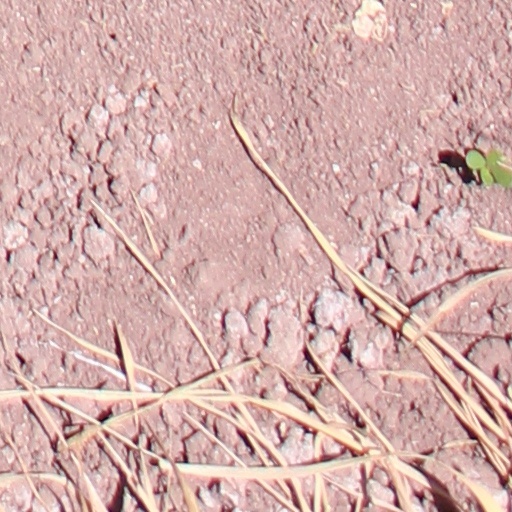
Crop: wheat